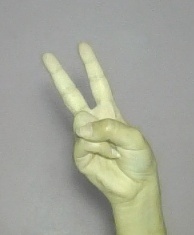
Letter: taa